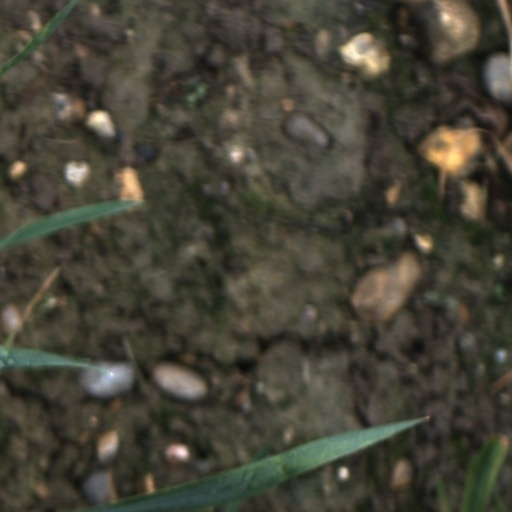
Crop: wheat